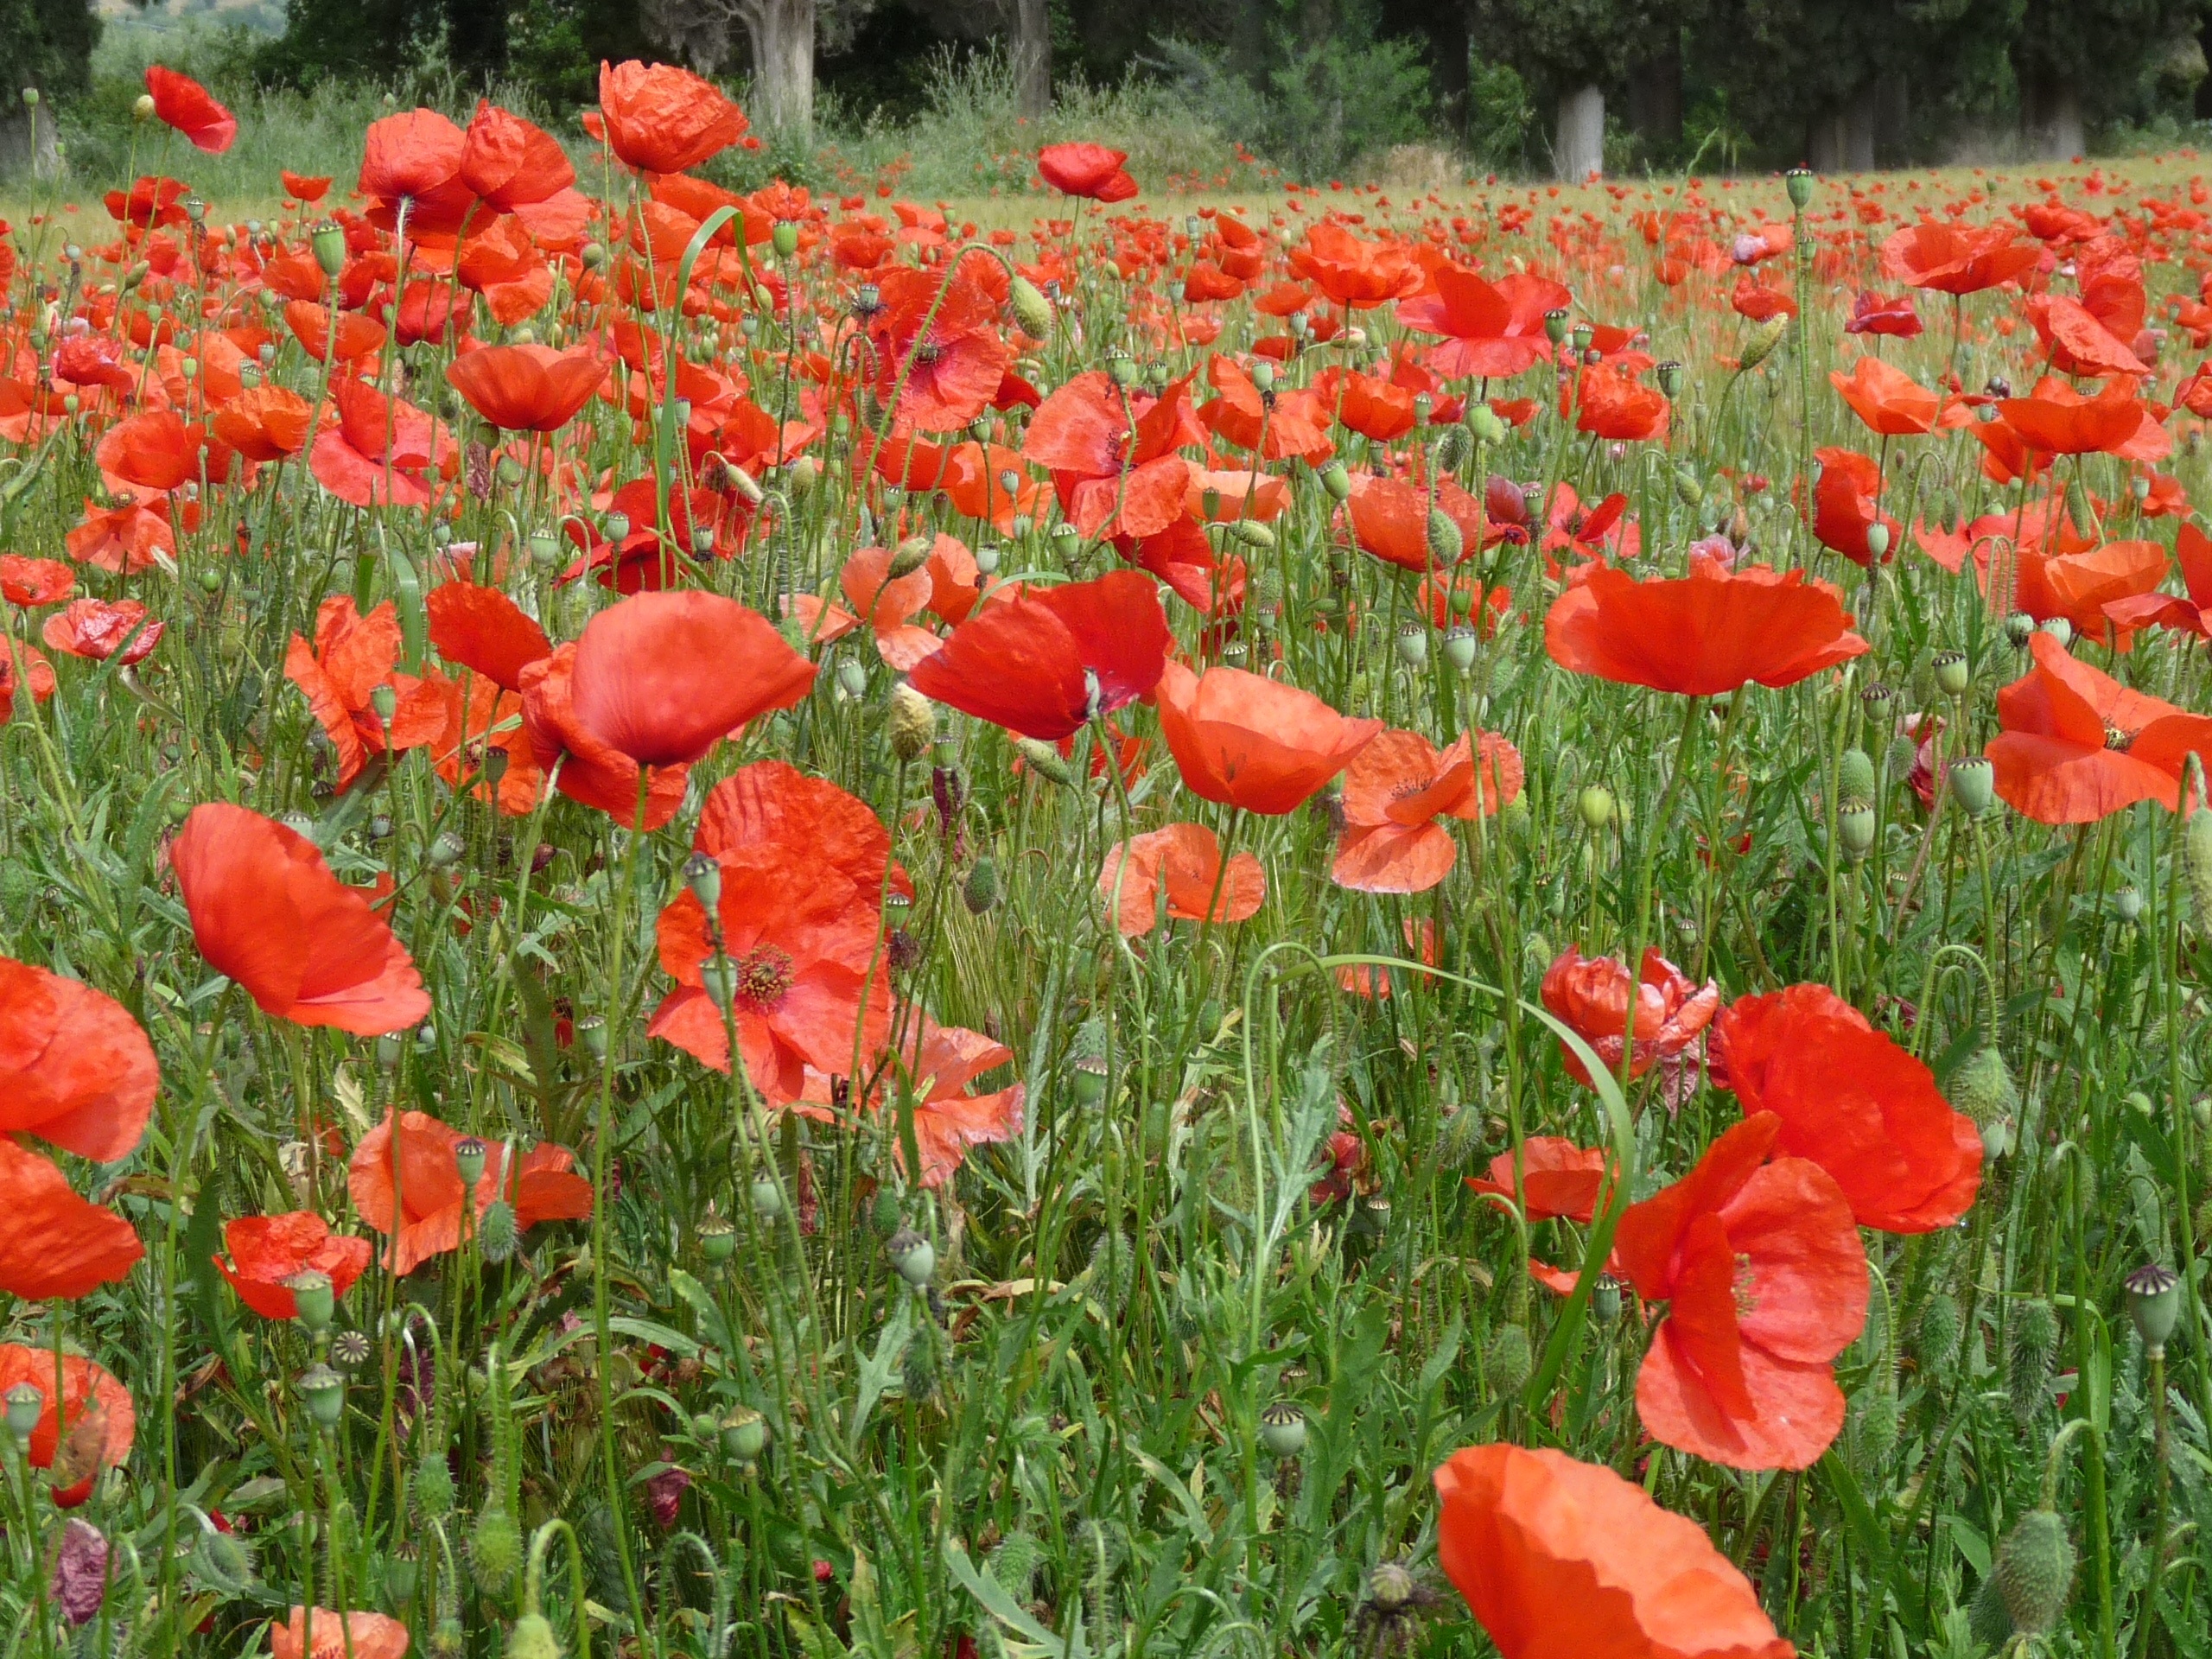
plant, field, meadow, flower, red, wildflower, flowers, klatschmohn, poppy, flower meadow, coquelicot, flowering plant, eschscholzia californica, annual plant, land plant, poppy family